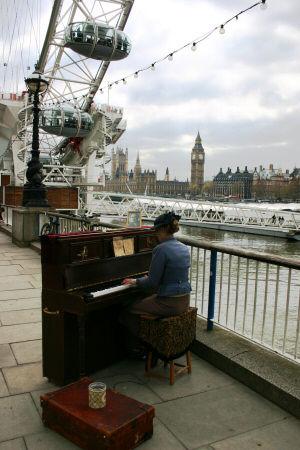
Weather: cloudy or overcast